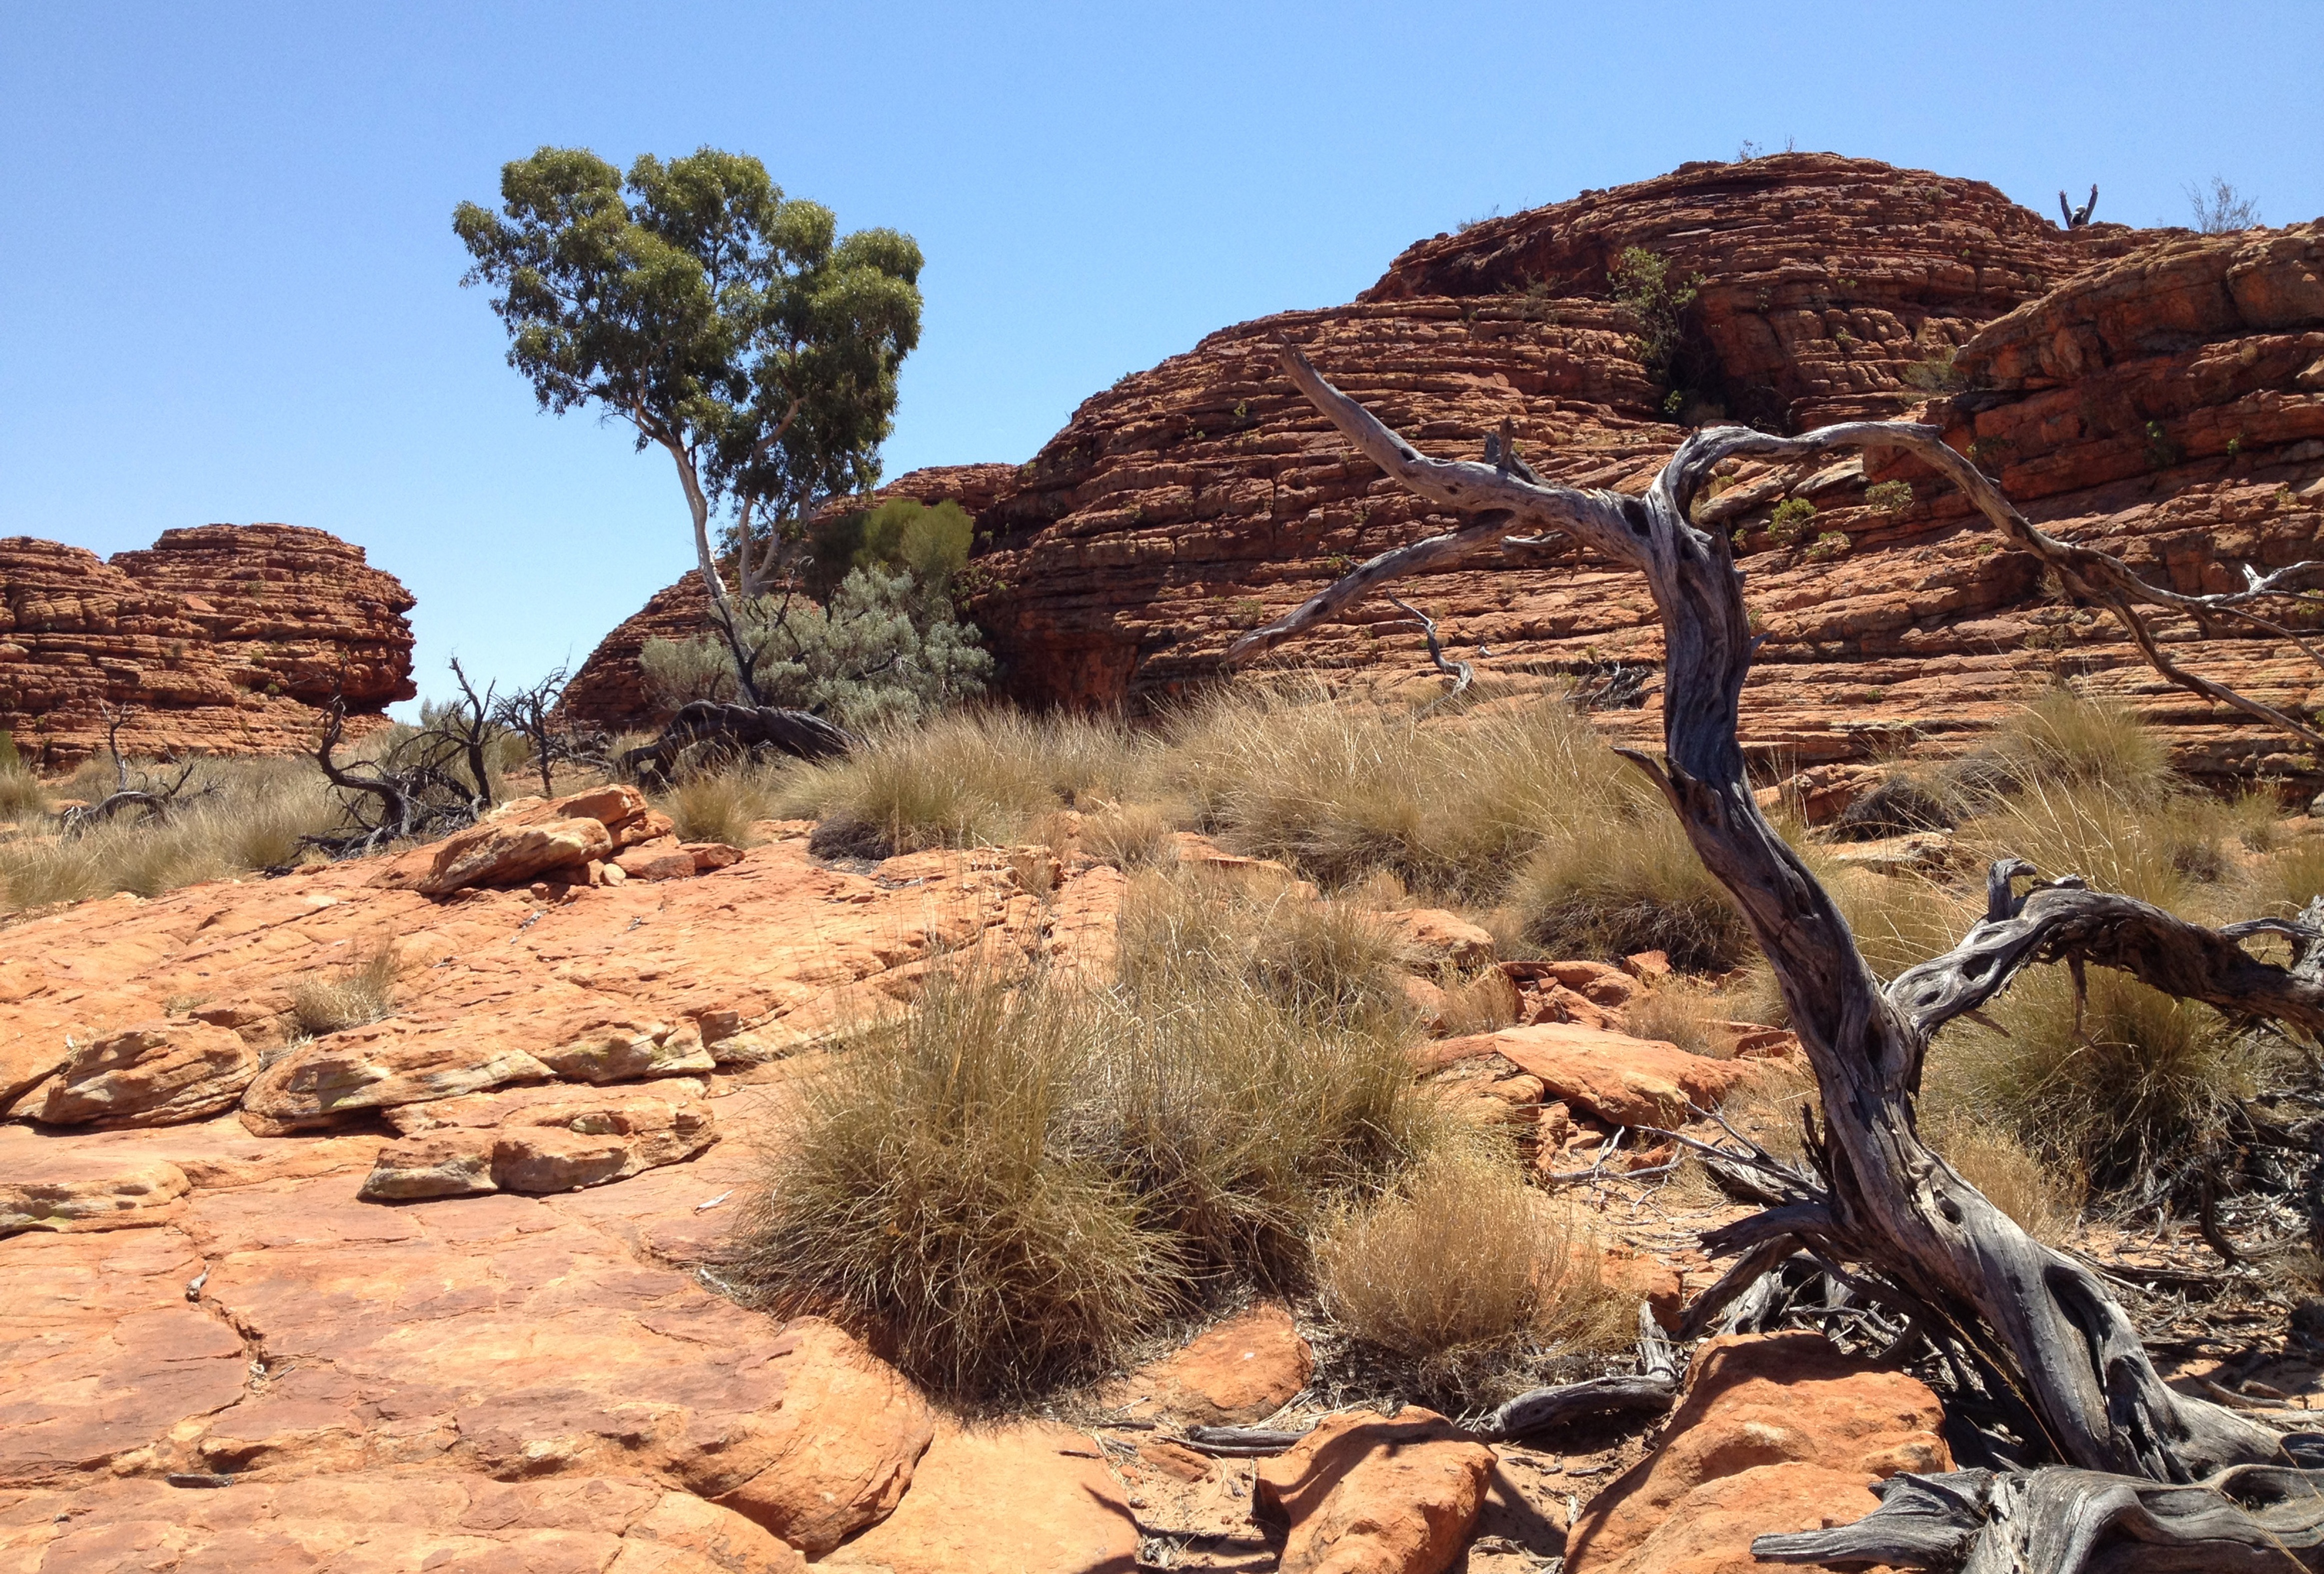
landscape, tree, nature, sand, rock, wilderness, arid, desert, valley, land, travel, formation, dry, remote, environment, bush, rural, canyon, tourism, terrain, national park, heat, savanna, australia, australian, geology, badlands, hot, plateau, ecosystem, outback, destination, wadi, aussie, natural environment